Gustav von Saltzwedel

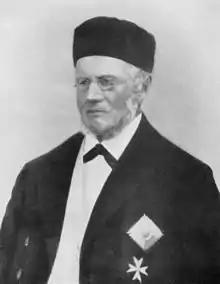
Gustav von Saltzwedel

Gustav Reinhold Ludwig von Wienskowski gen. von Saltzwedel (28 April 1808 – 19 June 1897) was a Prussian politician and public official.